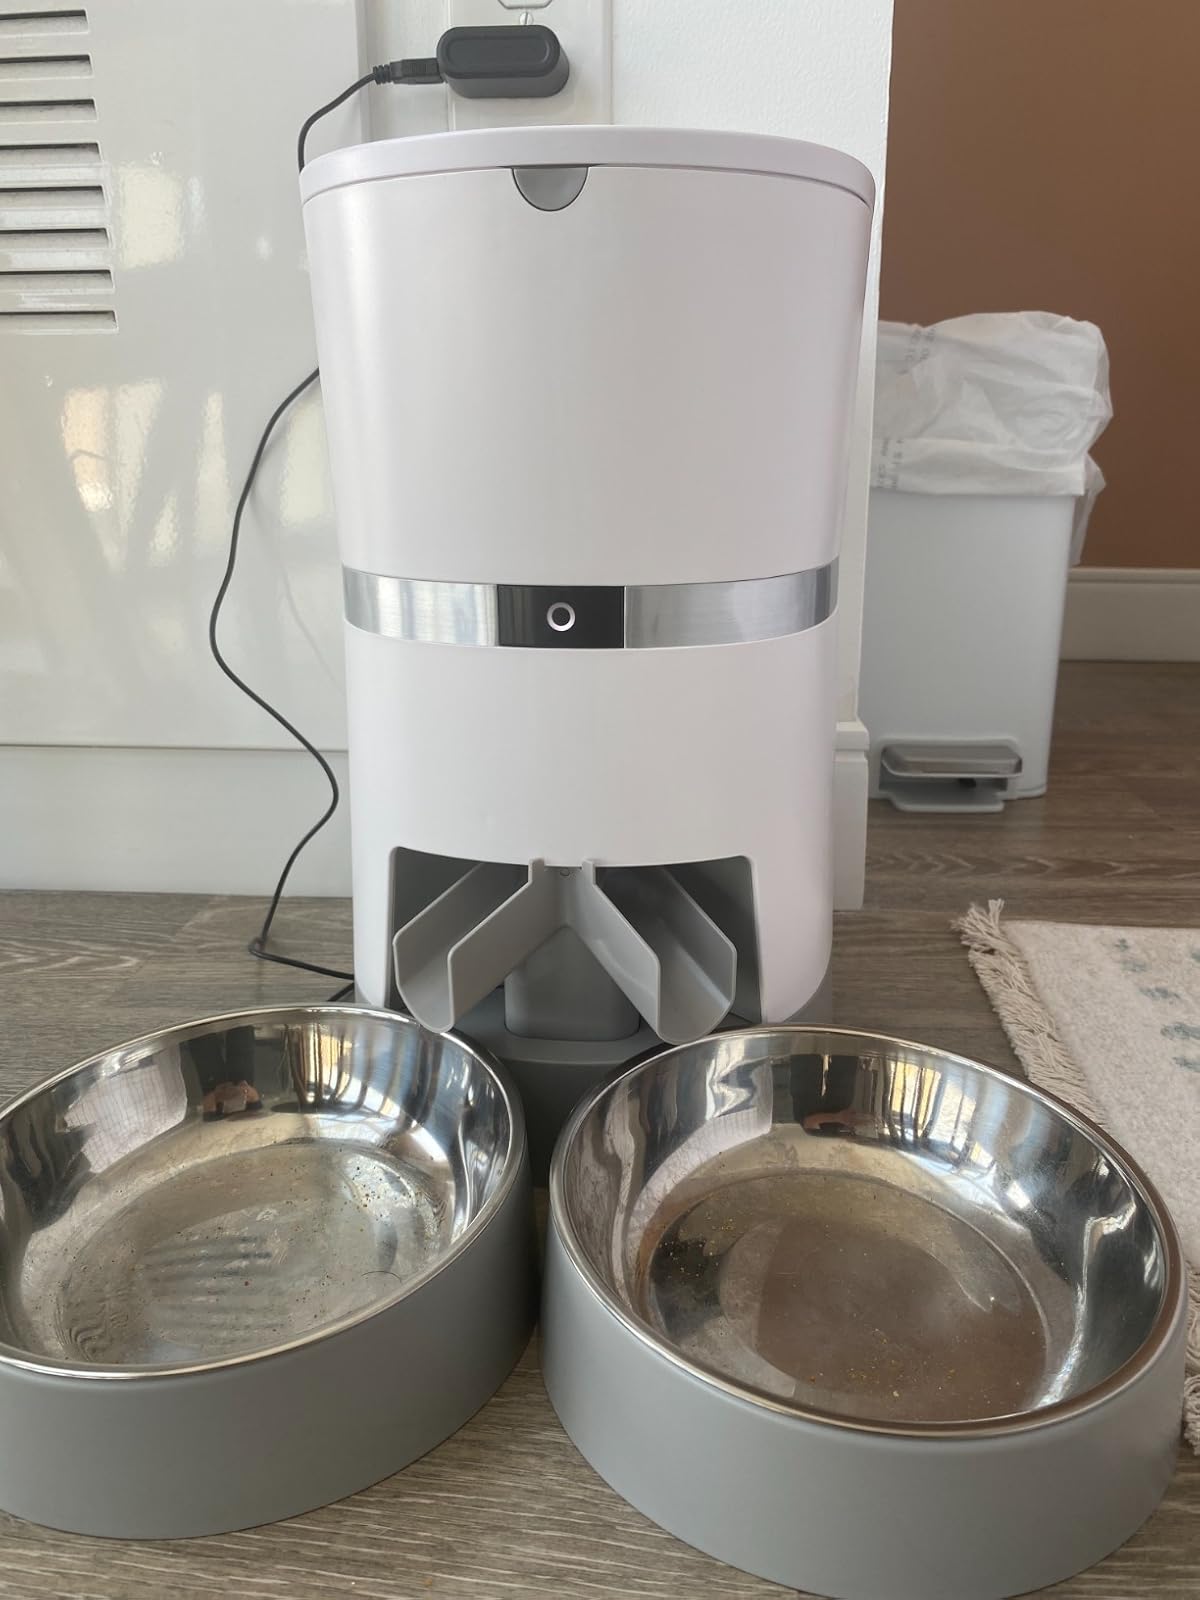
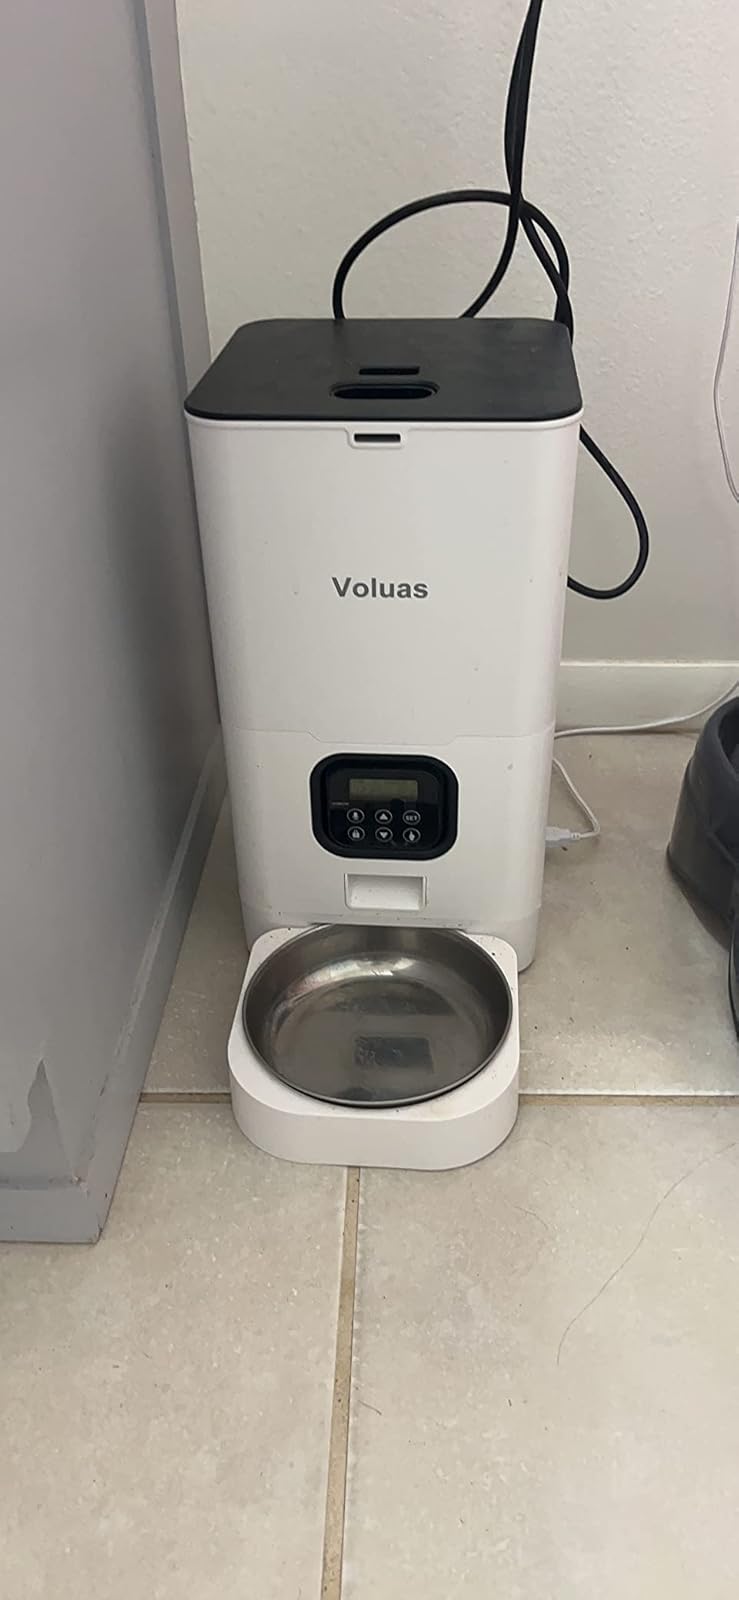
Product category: items_feeder
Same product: no